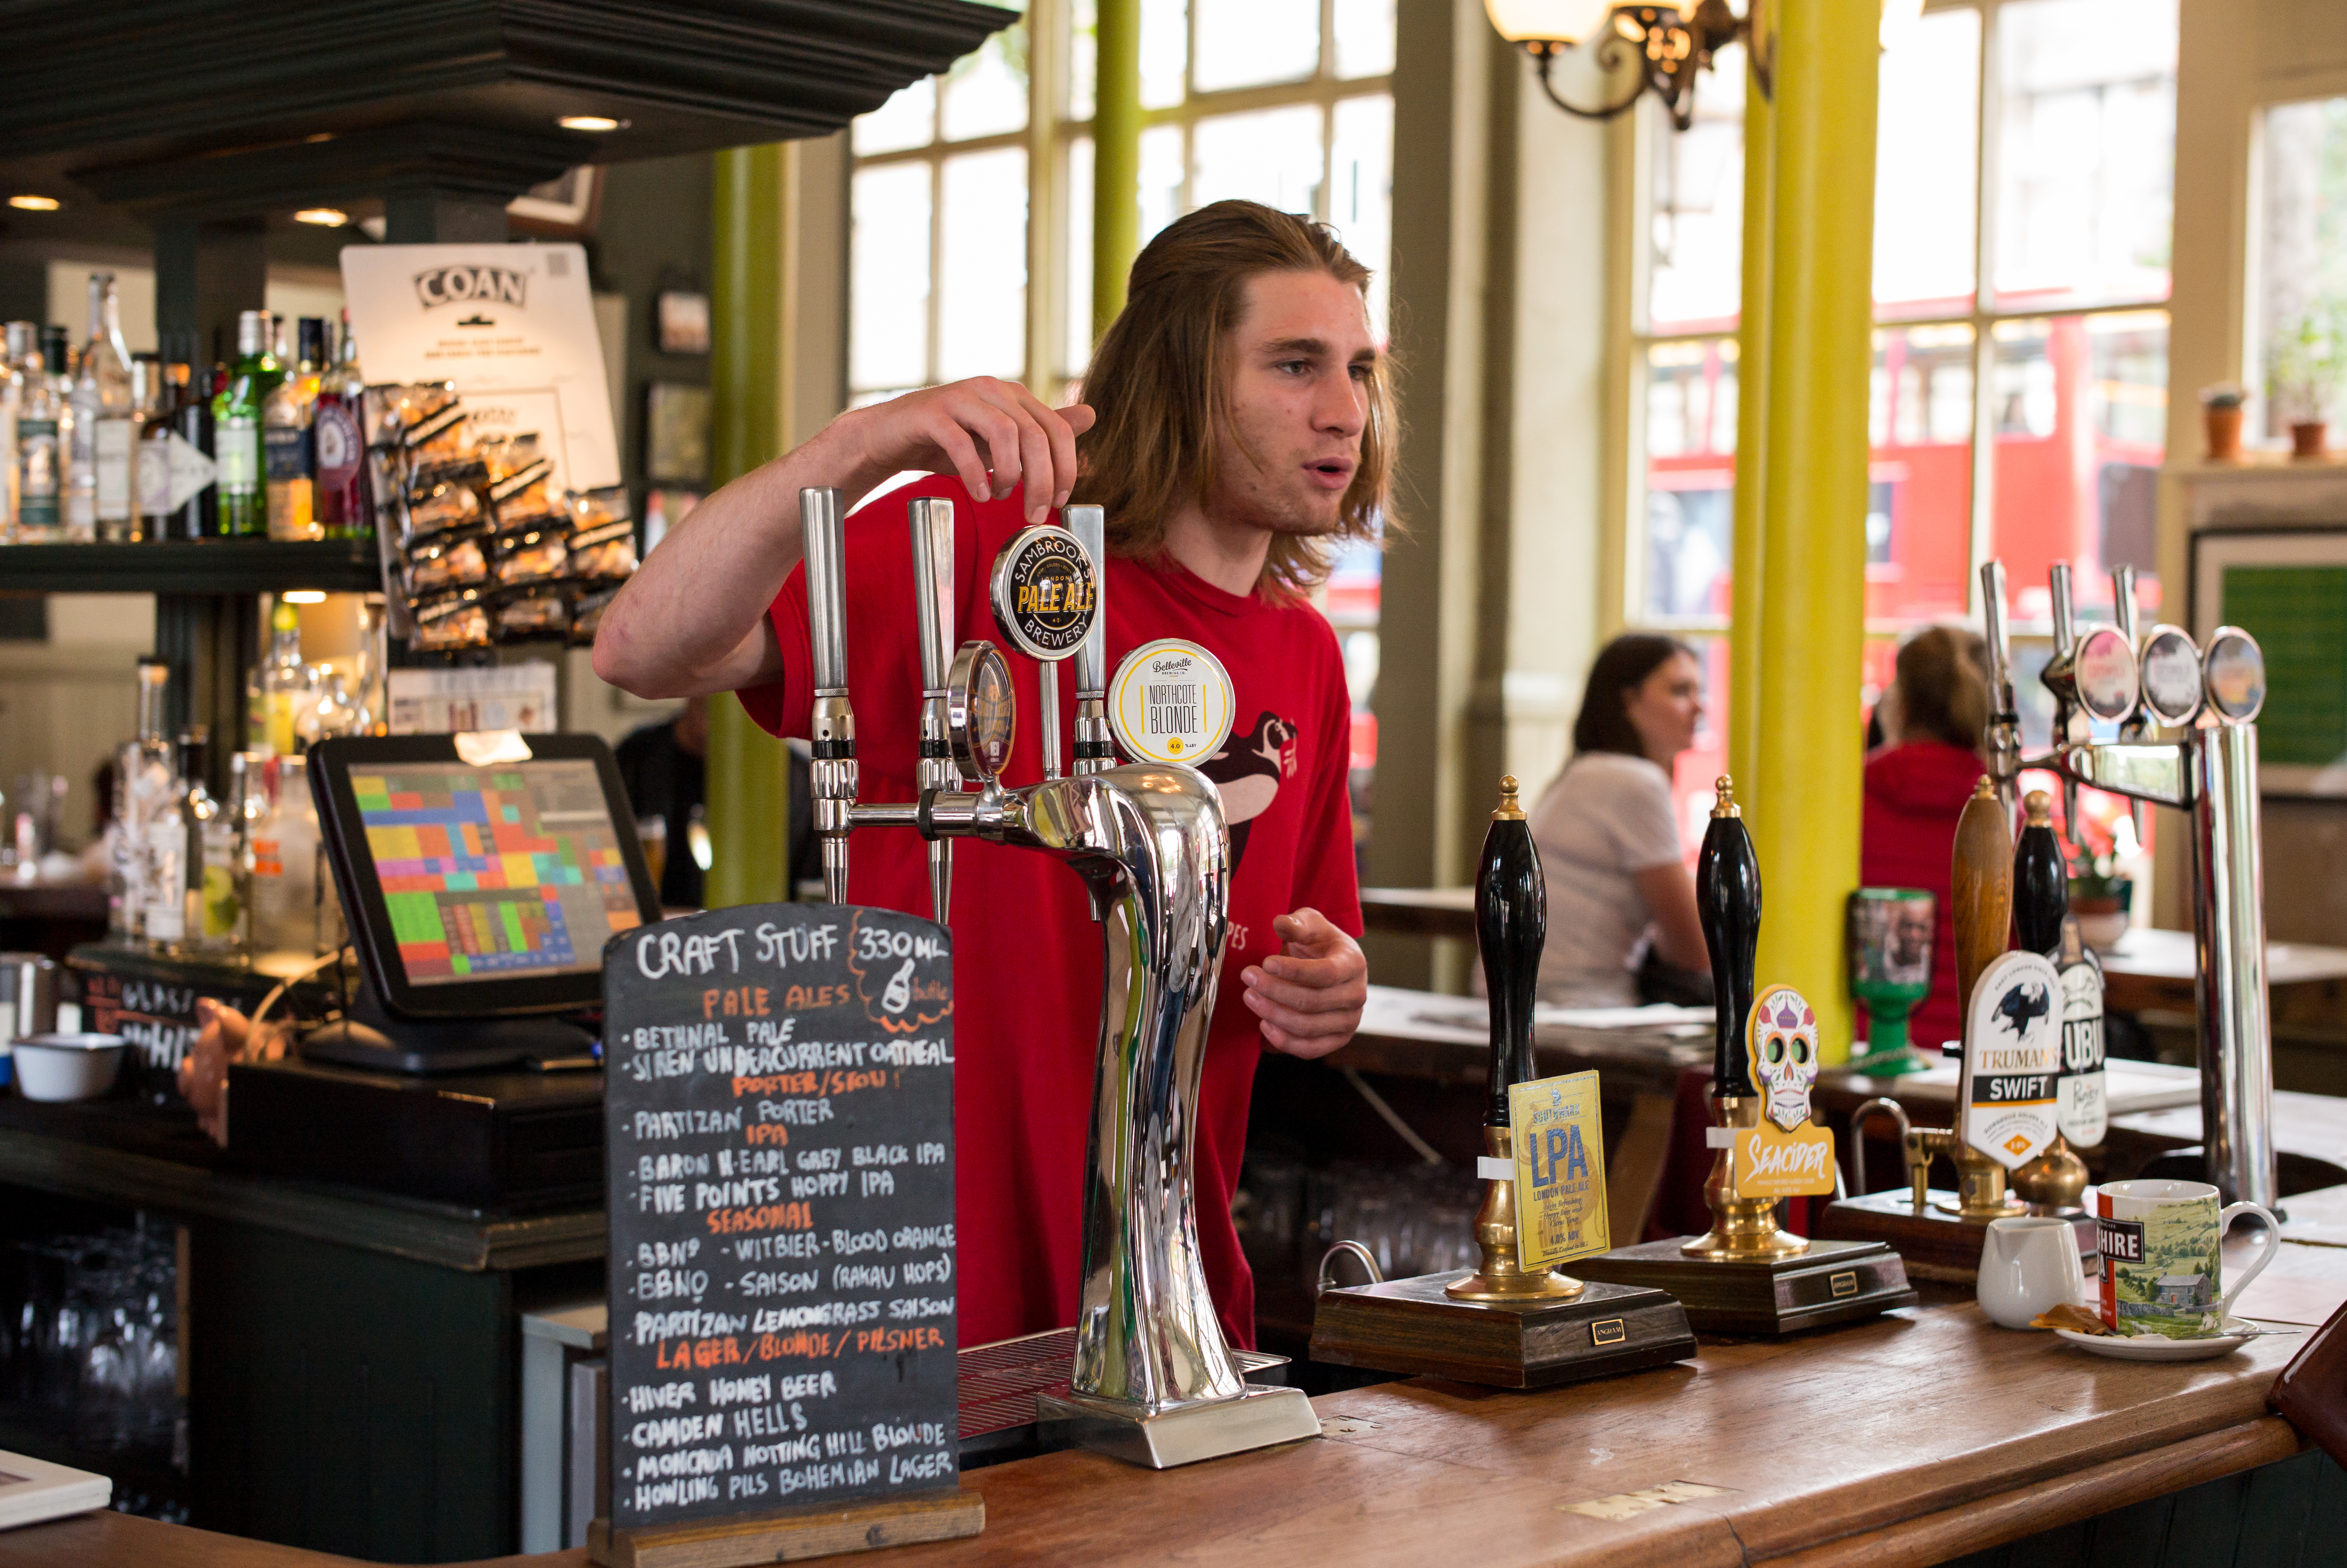
interior, europe, vendor, lager, uk, england, london, tap, m, 50, united, kingdom, grocery store, leica, fair, 240, summilux, pub, ale, roebuck, barman, sense